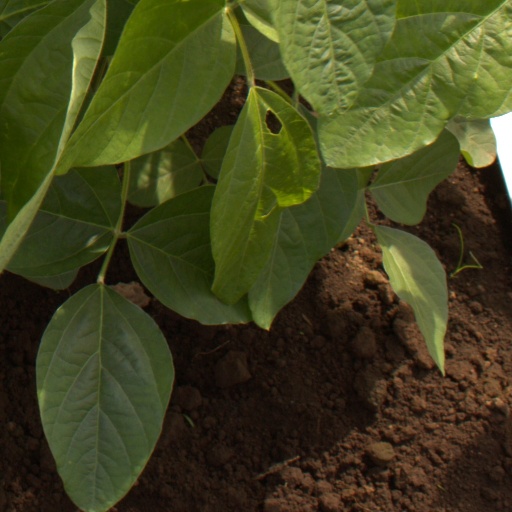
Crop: soybean